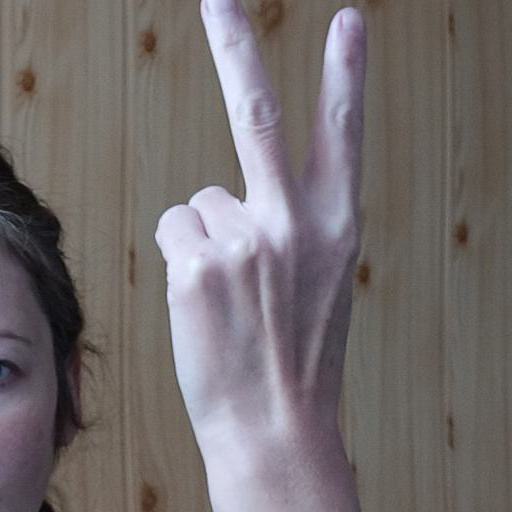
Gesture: peace_inverted